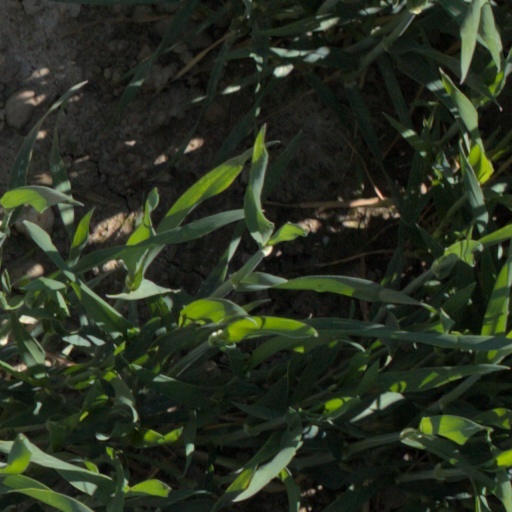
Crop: wheat